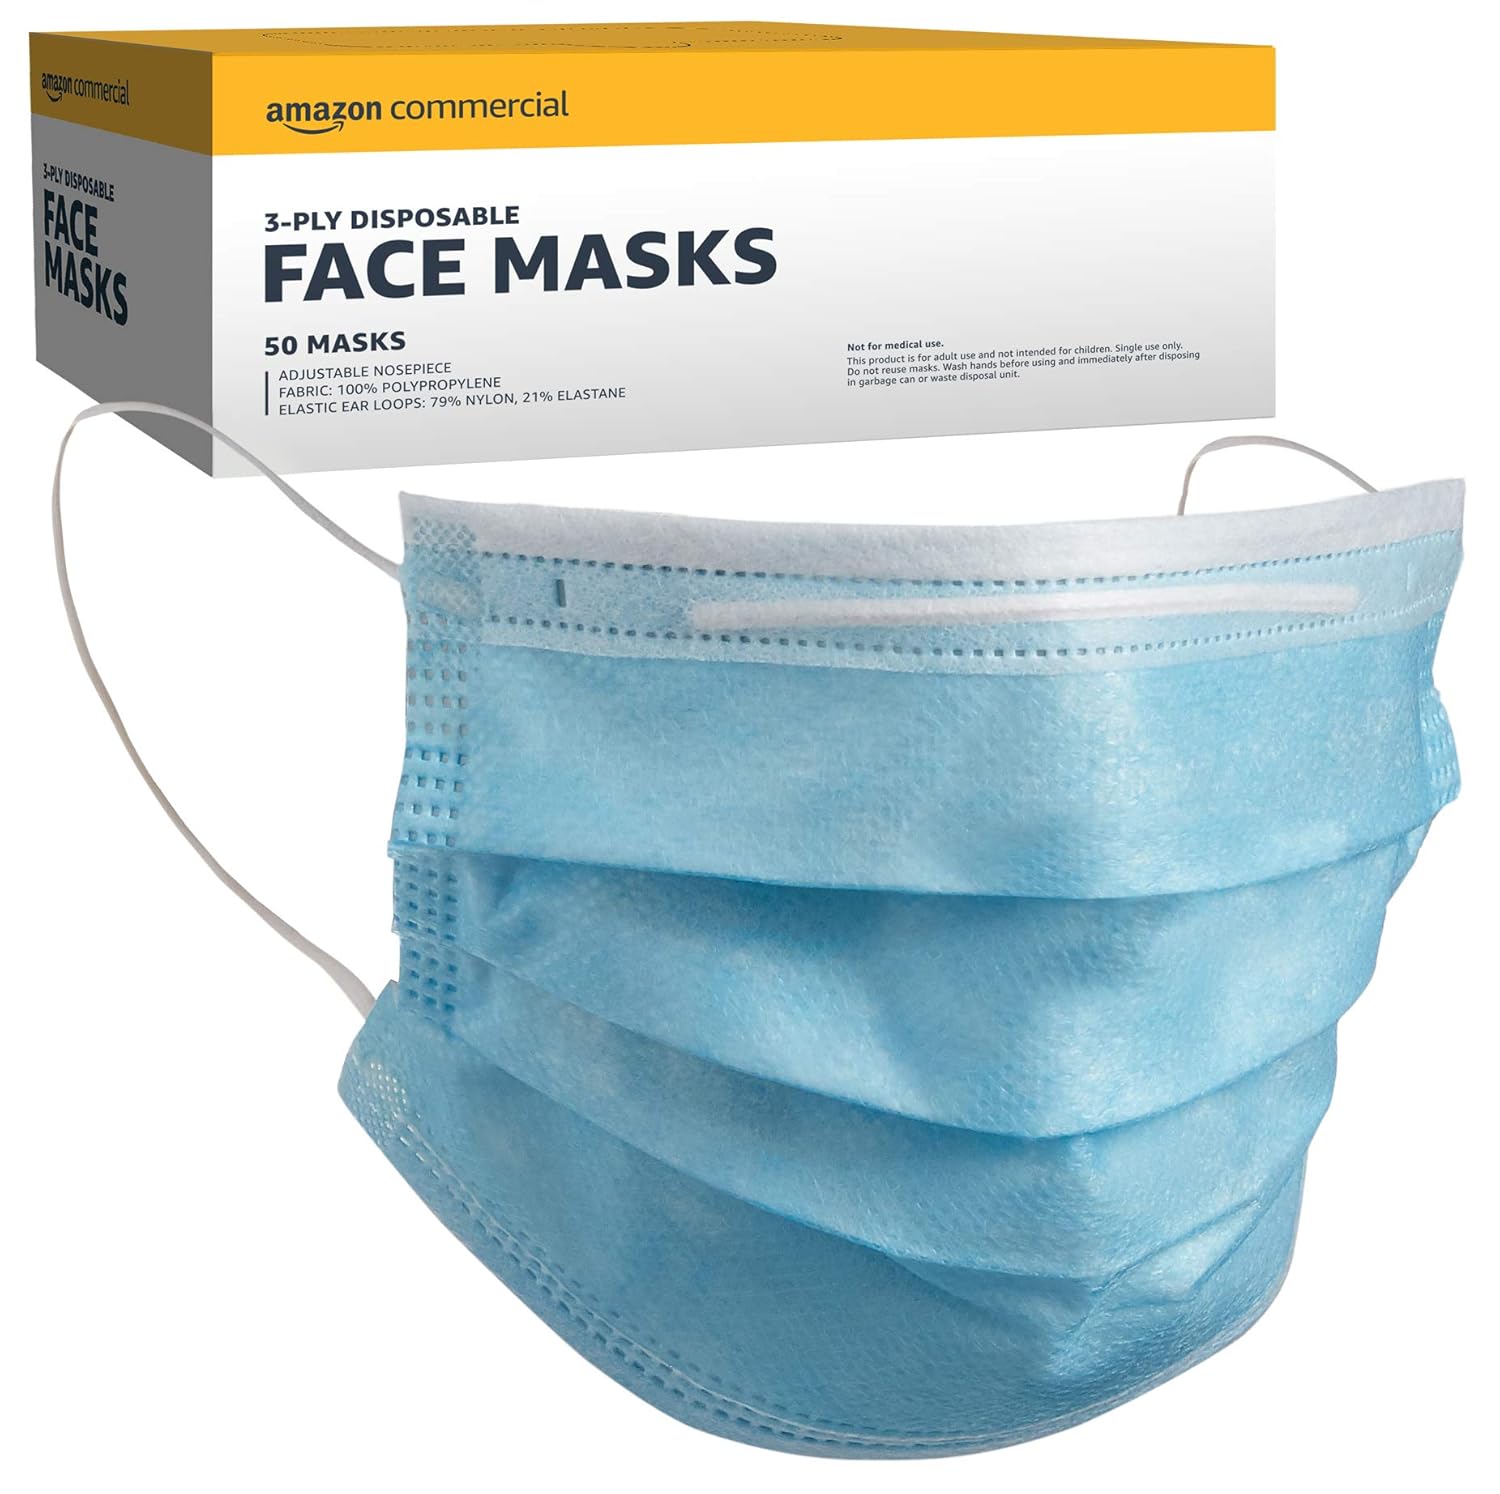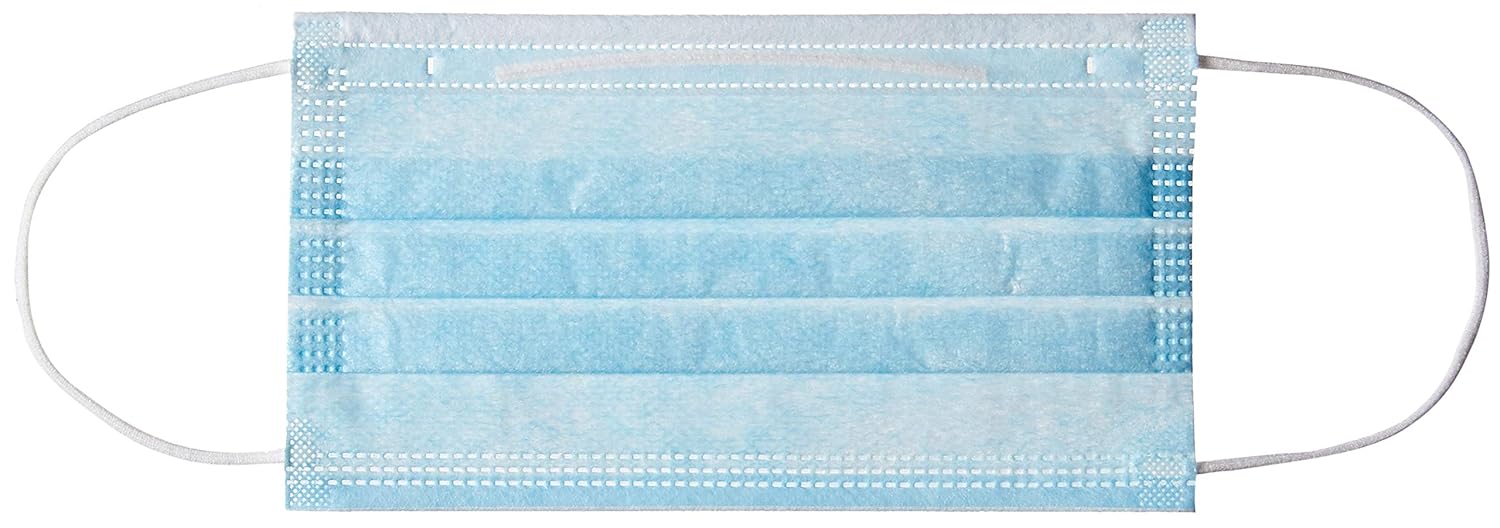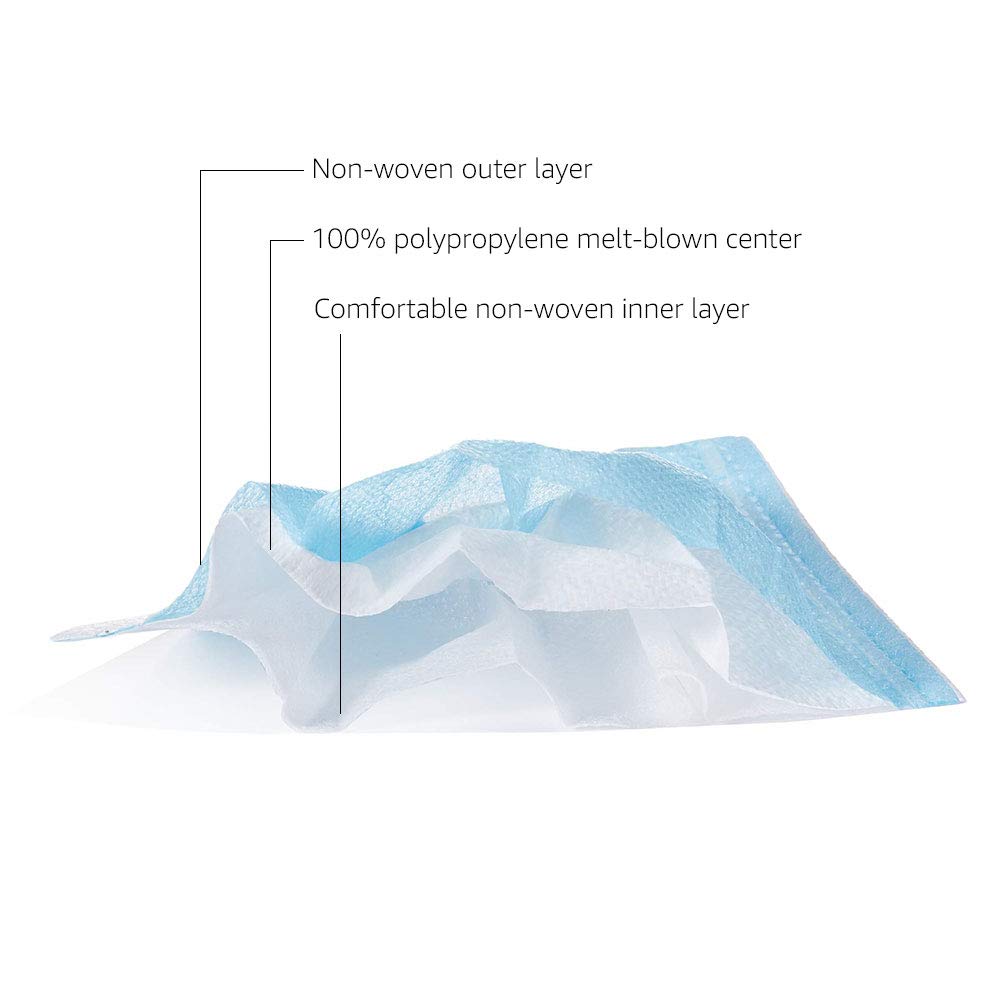
AmazonCommercial 3-ply Disposable Face Masks, 50 per Pack, 1-Pack
Category: Industrial & Scientific
An Amazon Brand
Features: Made of 100% polypropylene fabric and 79% nylon/21% elastane ear loops; includes a PE enclosed single galvanized iron core nose bridge | 3-ply construction with nonwoven fabric inner and outer layers, and a melt-blown fabric center | Concealed, adjustable metal nose bridge for the perfect fit | Comfortable, flexible ear loops; one size fits all | This product is for adult use and not intended for children | Made in the USA with U.S. and imported materials | Not for medical use | Single use only. Do not reuse masks. | Wash hands before using and immediately after disposing in garbage can or waste disposal unit | Item Dimensions: 6.89 x 3.74 x 0.04 inches; Weight: 0.088 oz; Package Dimensions: 8.86 x 4.53 x 3.5 inches; Weight: 0.53 lbs